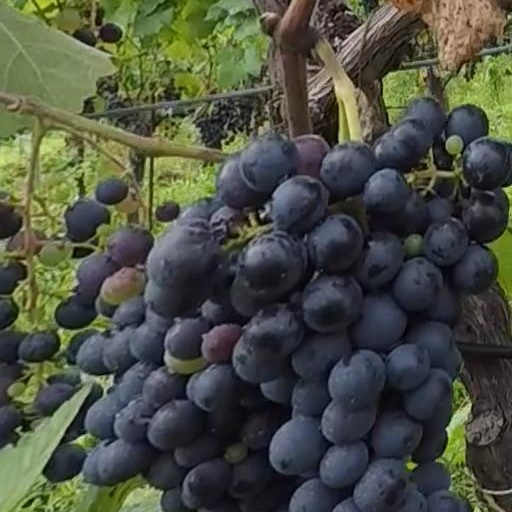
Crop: grape